Newport, Wales

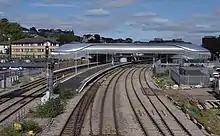
Newport railway station in 2011

In 1929 St Woolos Church became the Pro-Cathedral of the Diocese of Monmouth, becoming a full cathedral in 1949. When Rowan Williams was appointed Archbishop of Wales in 2000, the Cathedral became the Metropolitan Cathedral of Wales, as it had when previous Bishops of Monmouth were elected Archbishop.